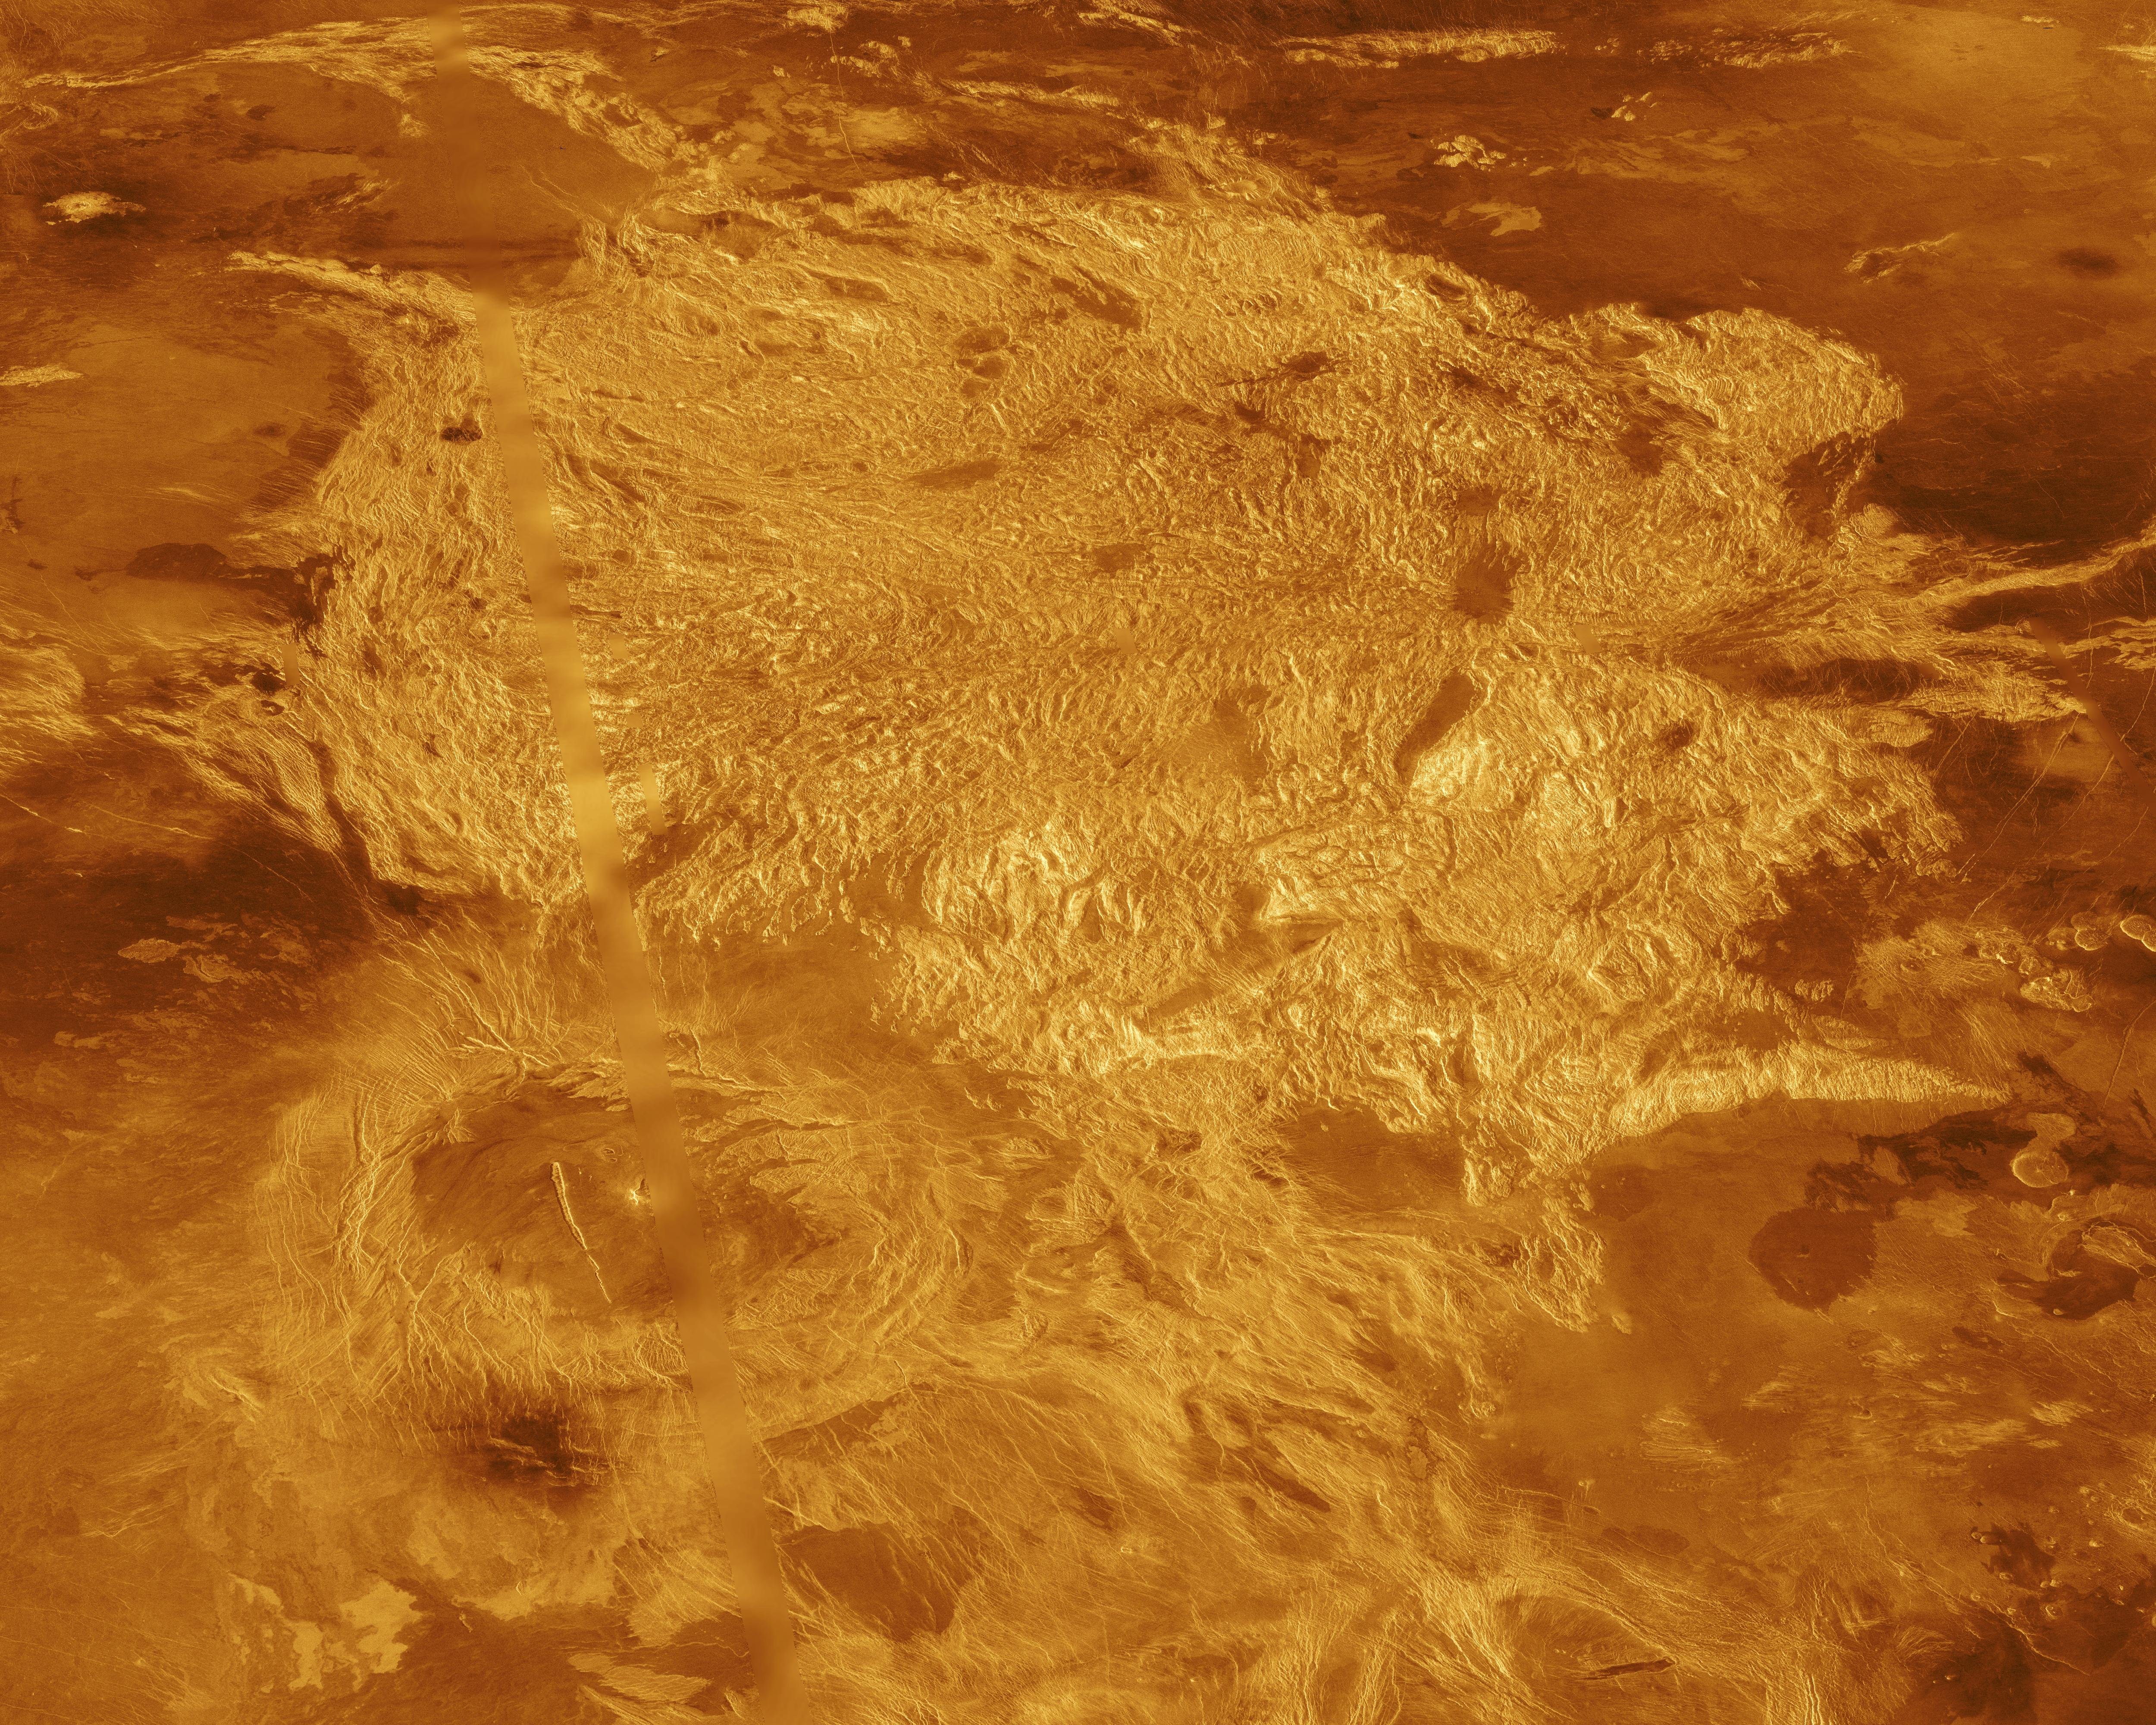
sand, sun, sunlight, texture, floor, space, circle, surface, planet, venus, solar system, alpha regio